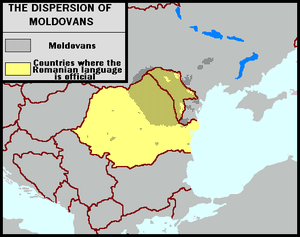
Les Moldaves sont, en droit international, les citoyens de la république de Moldavie, quelles que soient leurs langues, traditions, croyances et origines.